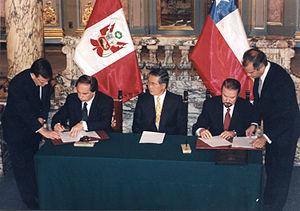
Alberto Kenya Fujimori, né le 28 juillet 1938 à Lima, est un homme d'État péruvien d'origine japonaise, président de la République du Pérou du 28 juillet 1990 au 22 novembre 2000.